La Liga records and statistics

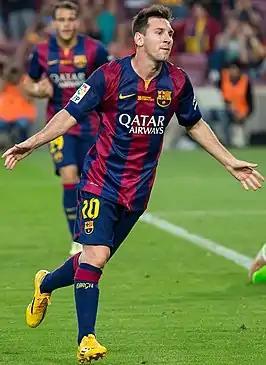
Argentine Lionel Messi is the all-time top goalscorer and also the all-time top assist maker in La Liga history.

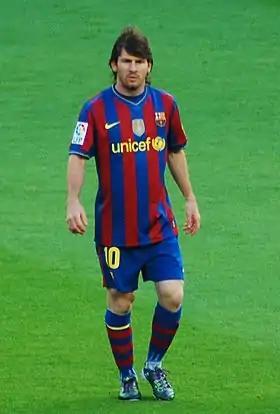
Lionel Messi scored a record 36 hat-tricks in La Liga.

"Three or more goals in a single match. For the complete list of hat-tricks see List of La Liga hat-tricks."